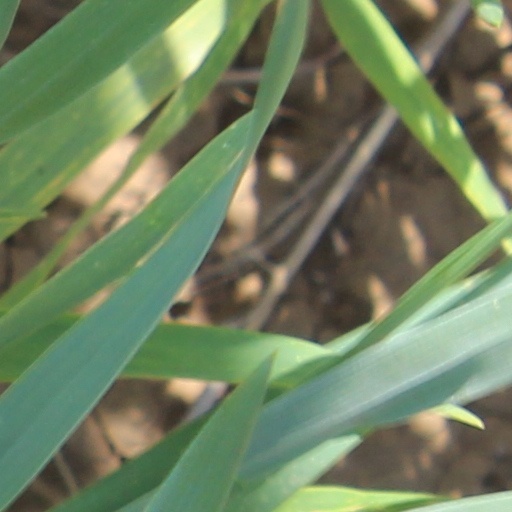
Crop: wheat